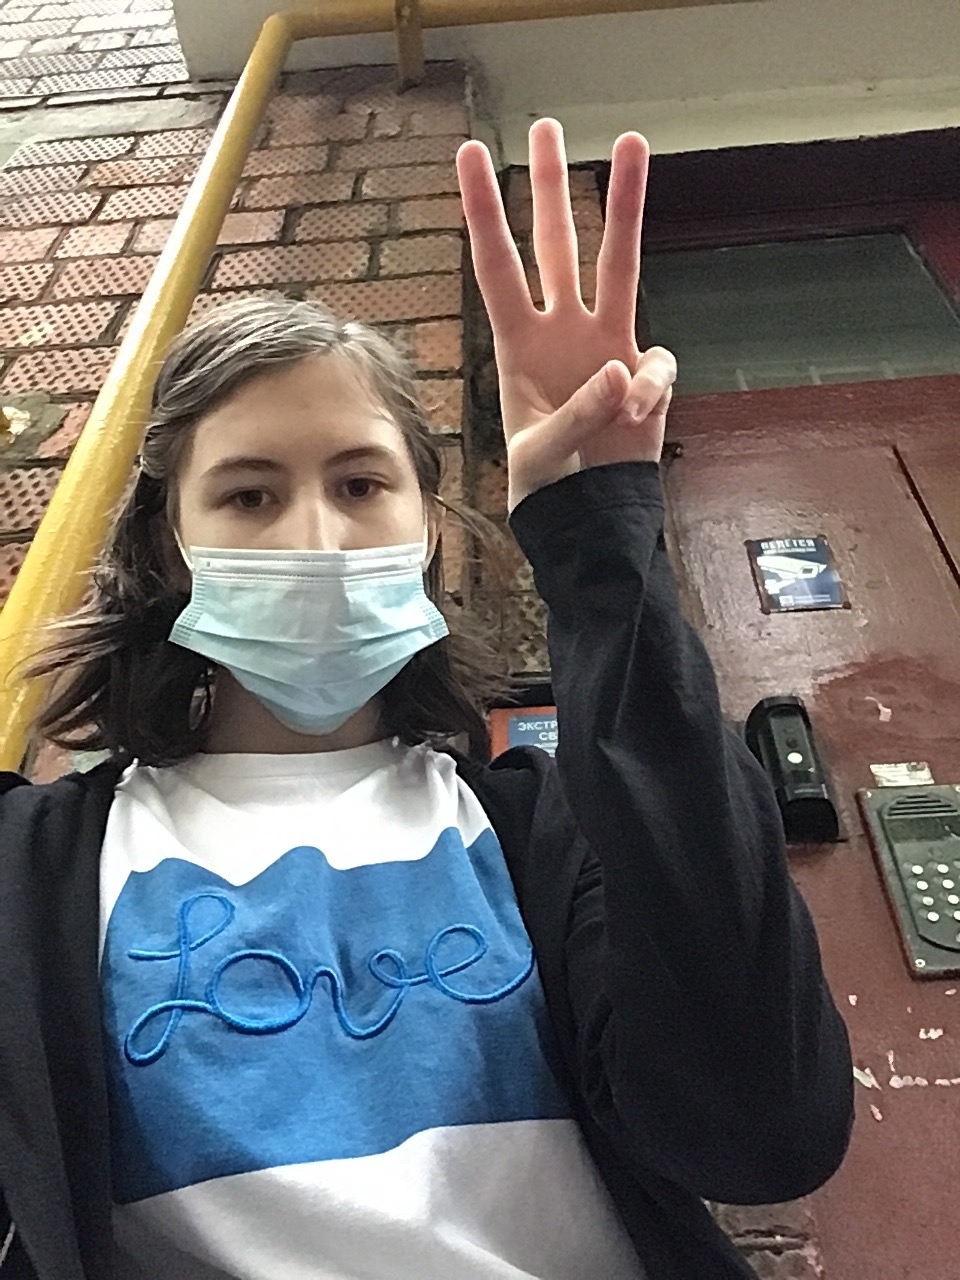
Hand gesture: three